Christowell

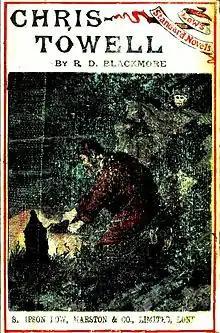
Cover of the 1891 edition

Christowell: a Dartmoor tale is a three-volume novel by R. D. Blackmore published in 1882. It is set in the fictional village of Christowell on the eastern edge of Dartmoor.